Justina Huff

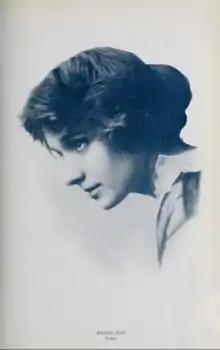
"Motion Picture Magazine", August 1914

Justina Huff (September 8, 1893 – June 29, 1977) was an American actress of the silent film era.